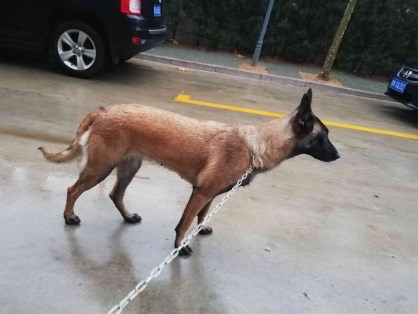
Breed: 3336-n000121-chinese_rural_dog